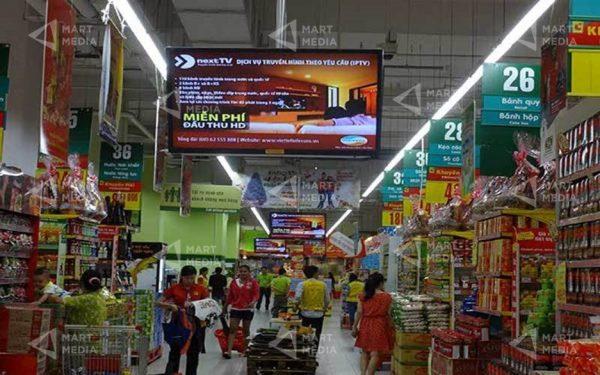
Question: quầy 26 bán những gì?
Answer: bán bánh quy và bánh hộp